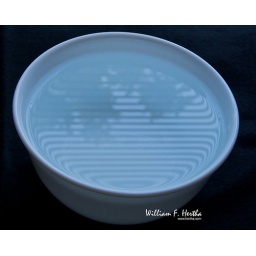
Reflects of Magnolia in a bowl of water